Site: brandenburg
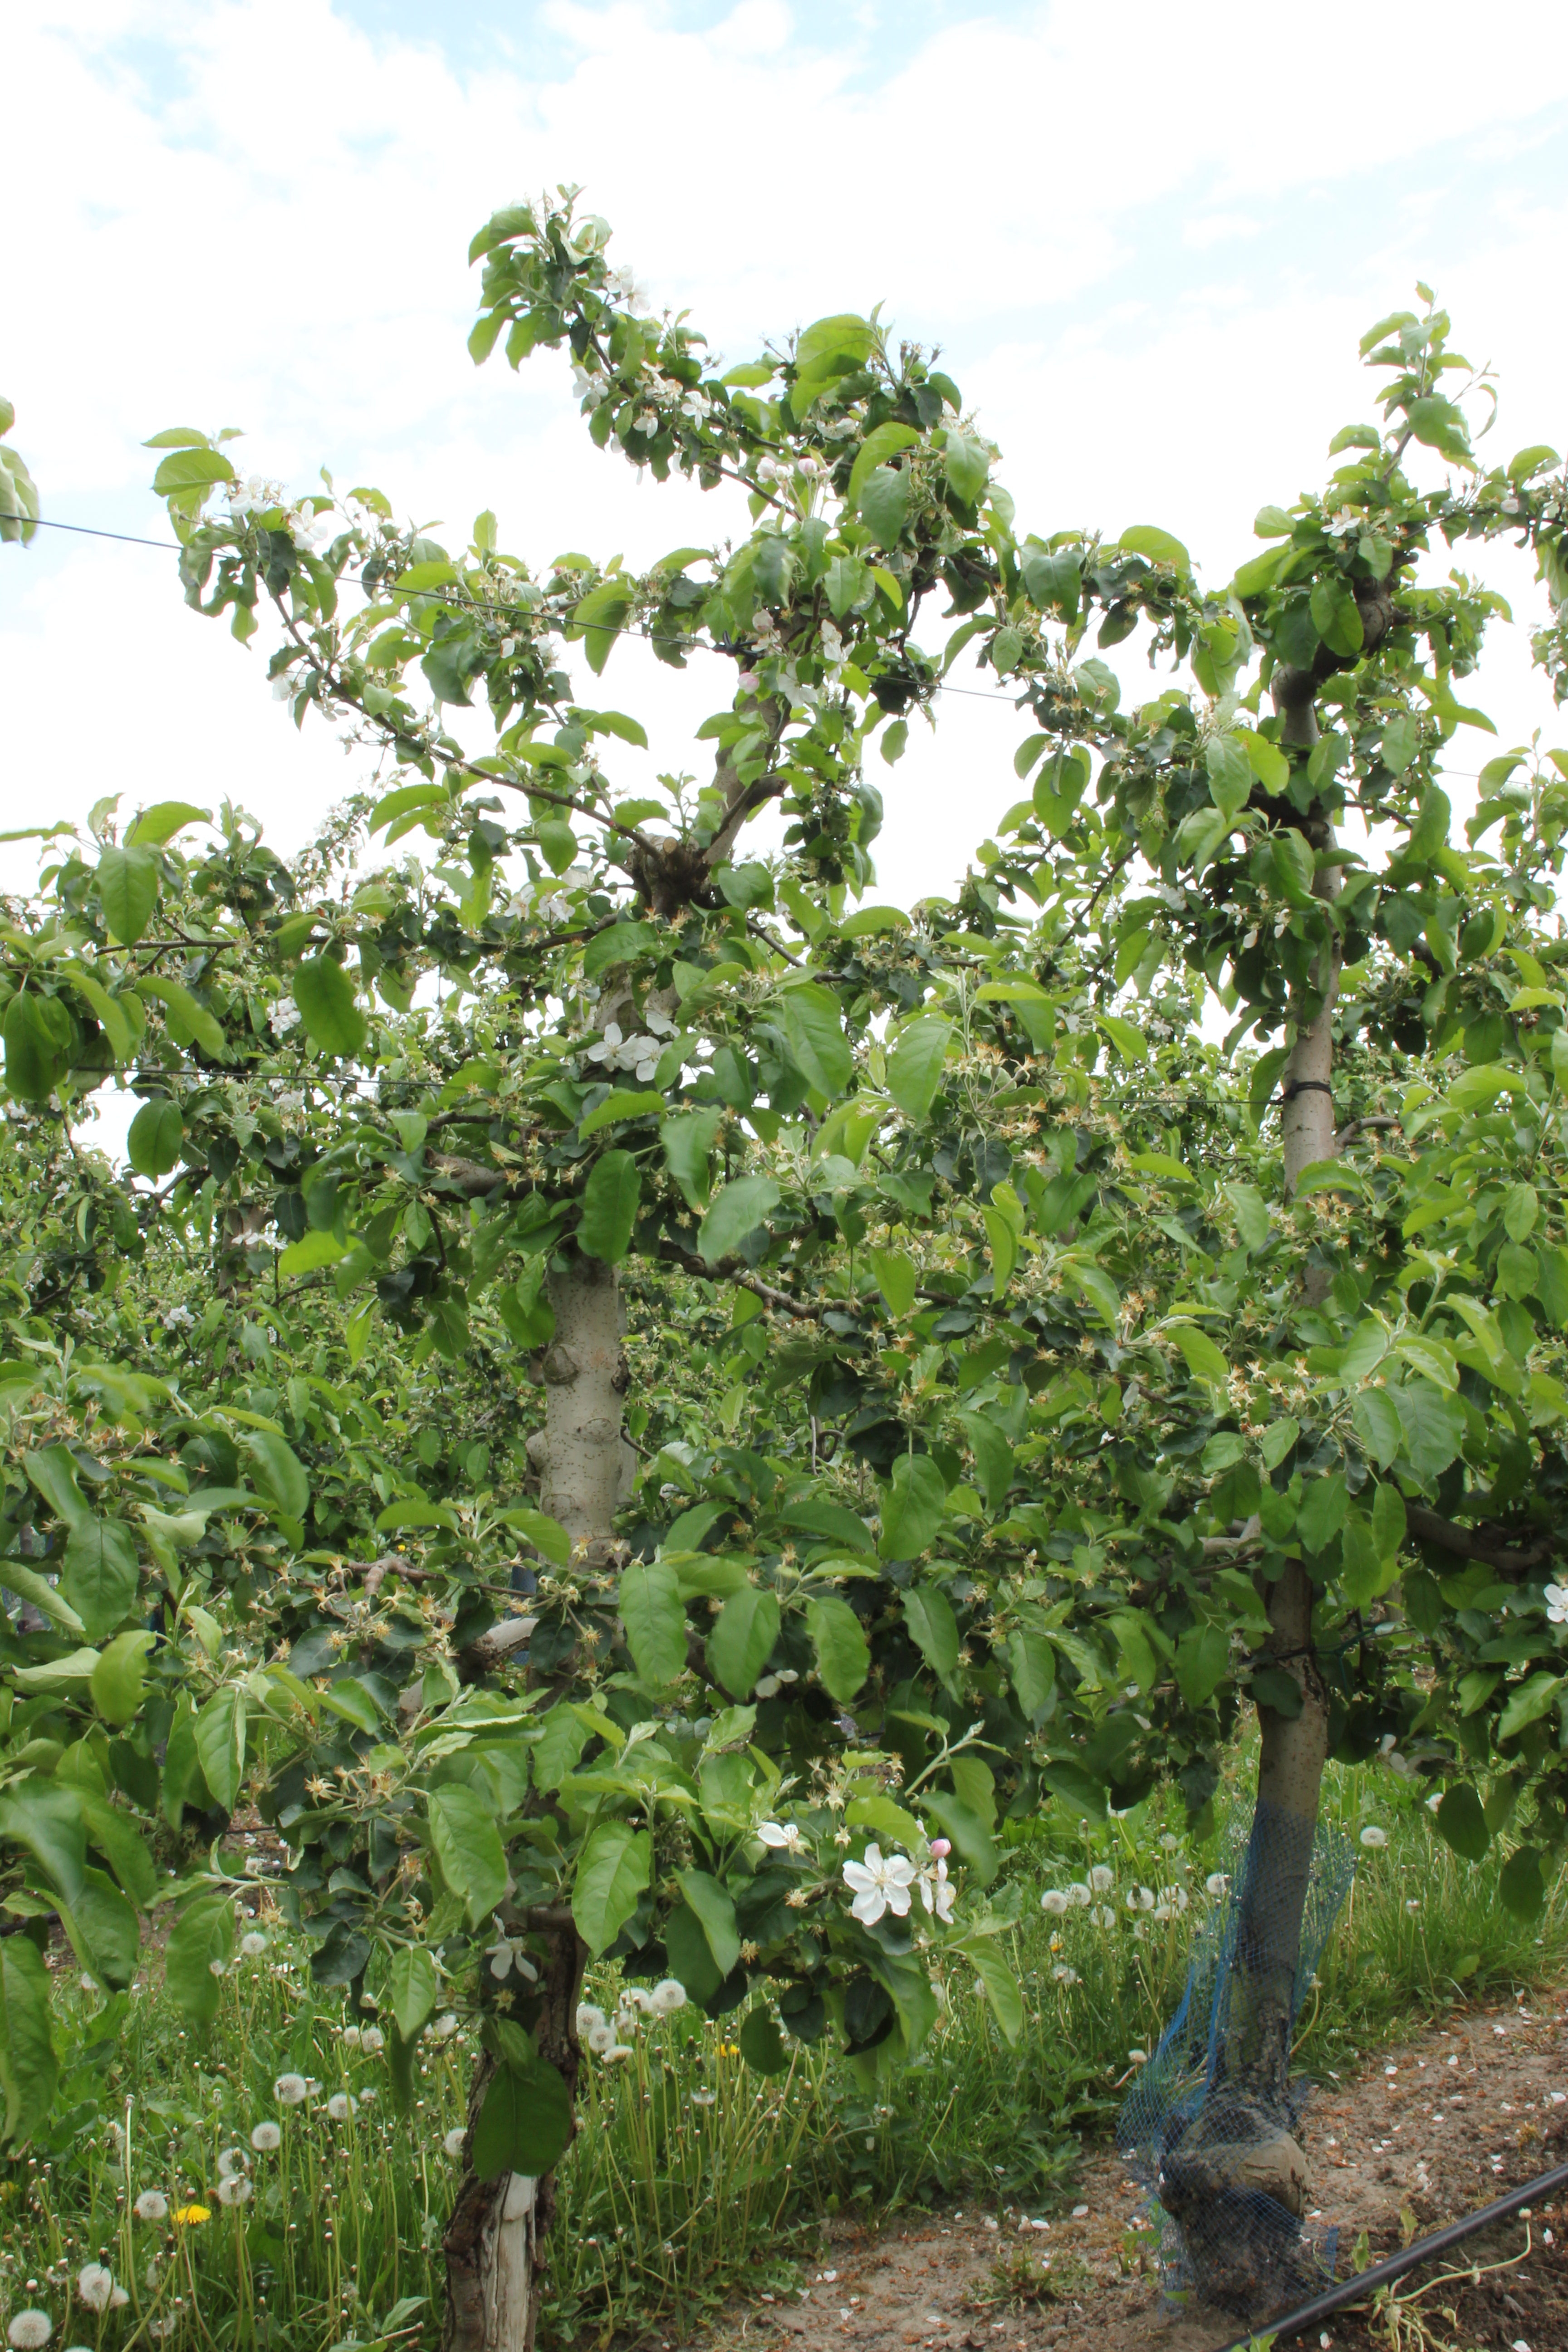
Growth stage (BBCH 67): Flowering